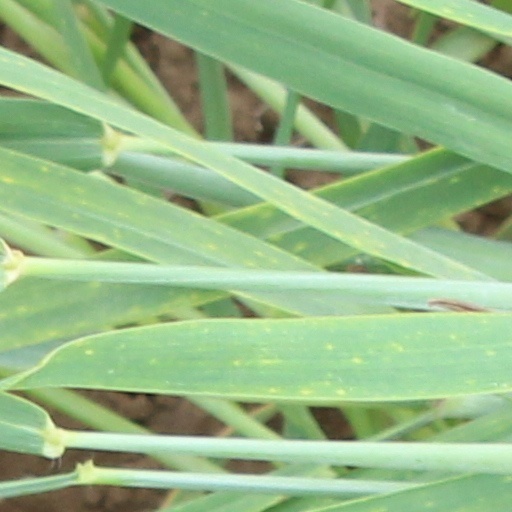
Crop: wheat